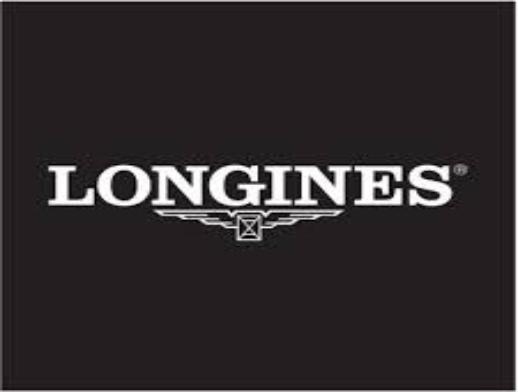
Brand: Longines
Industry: Necessities